Shuvoye

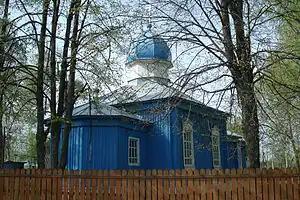
Old Believers' Trinity Church in Shuvoye

Shuvoye is a settlement in Yegoryevsky District of Moscow Oblast, Russia, located on the Shuvoyka River (Guslitsa's tributary). Shuvoye is the administrative center of Shuvoyskoye Rural Settlement. Postal code: 140342. Dialing code: +7 49640.